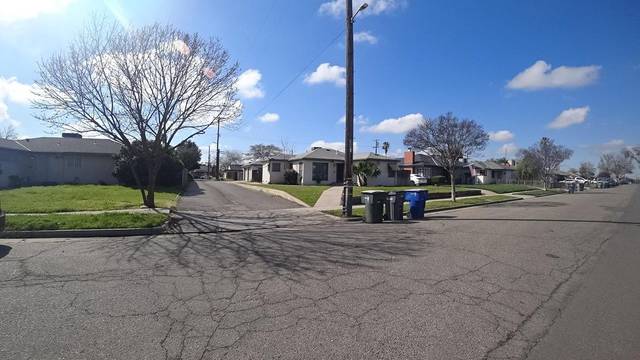
Region: Colombia
Coordinates: 36.77, -119.82